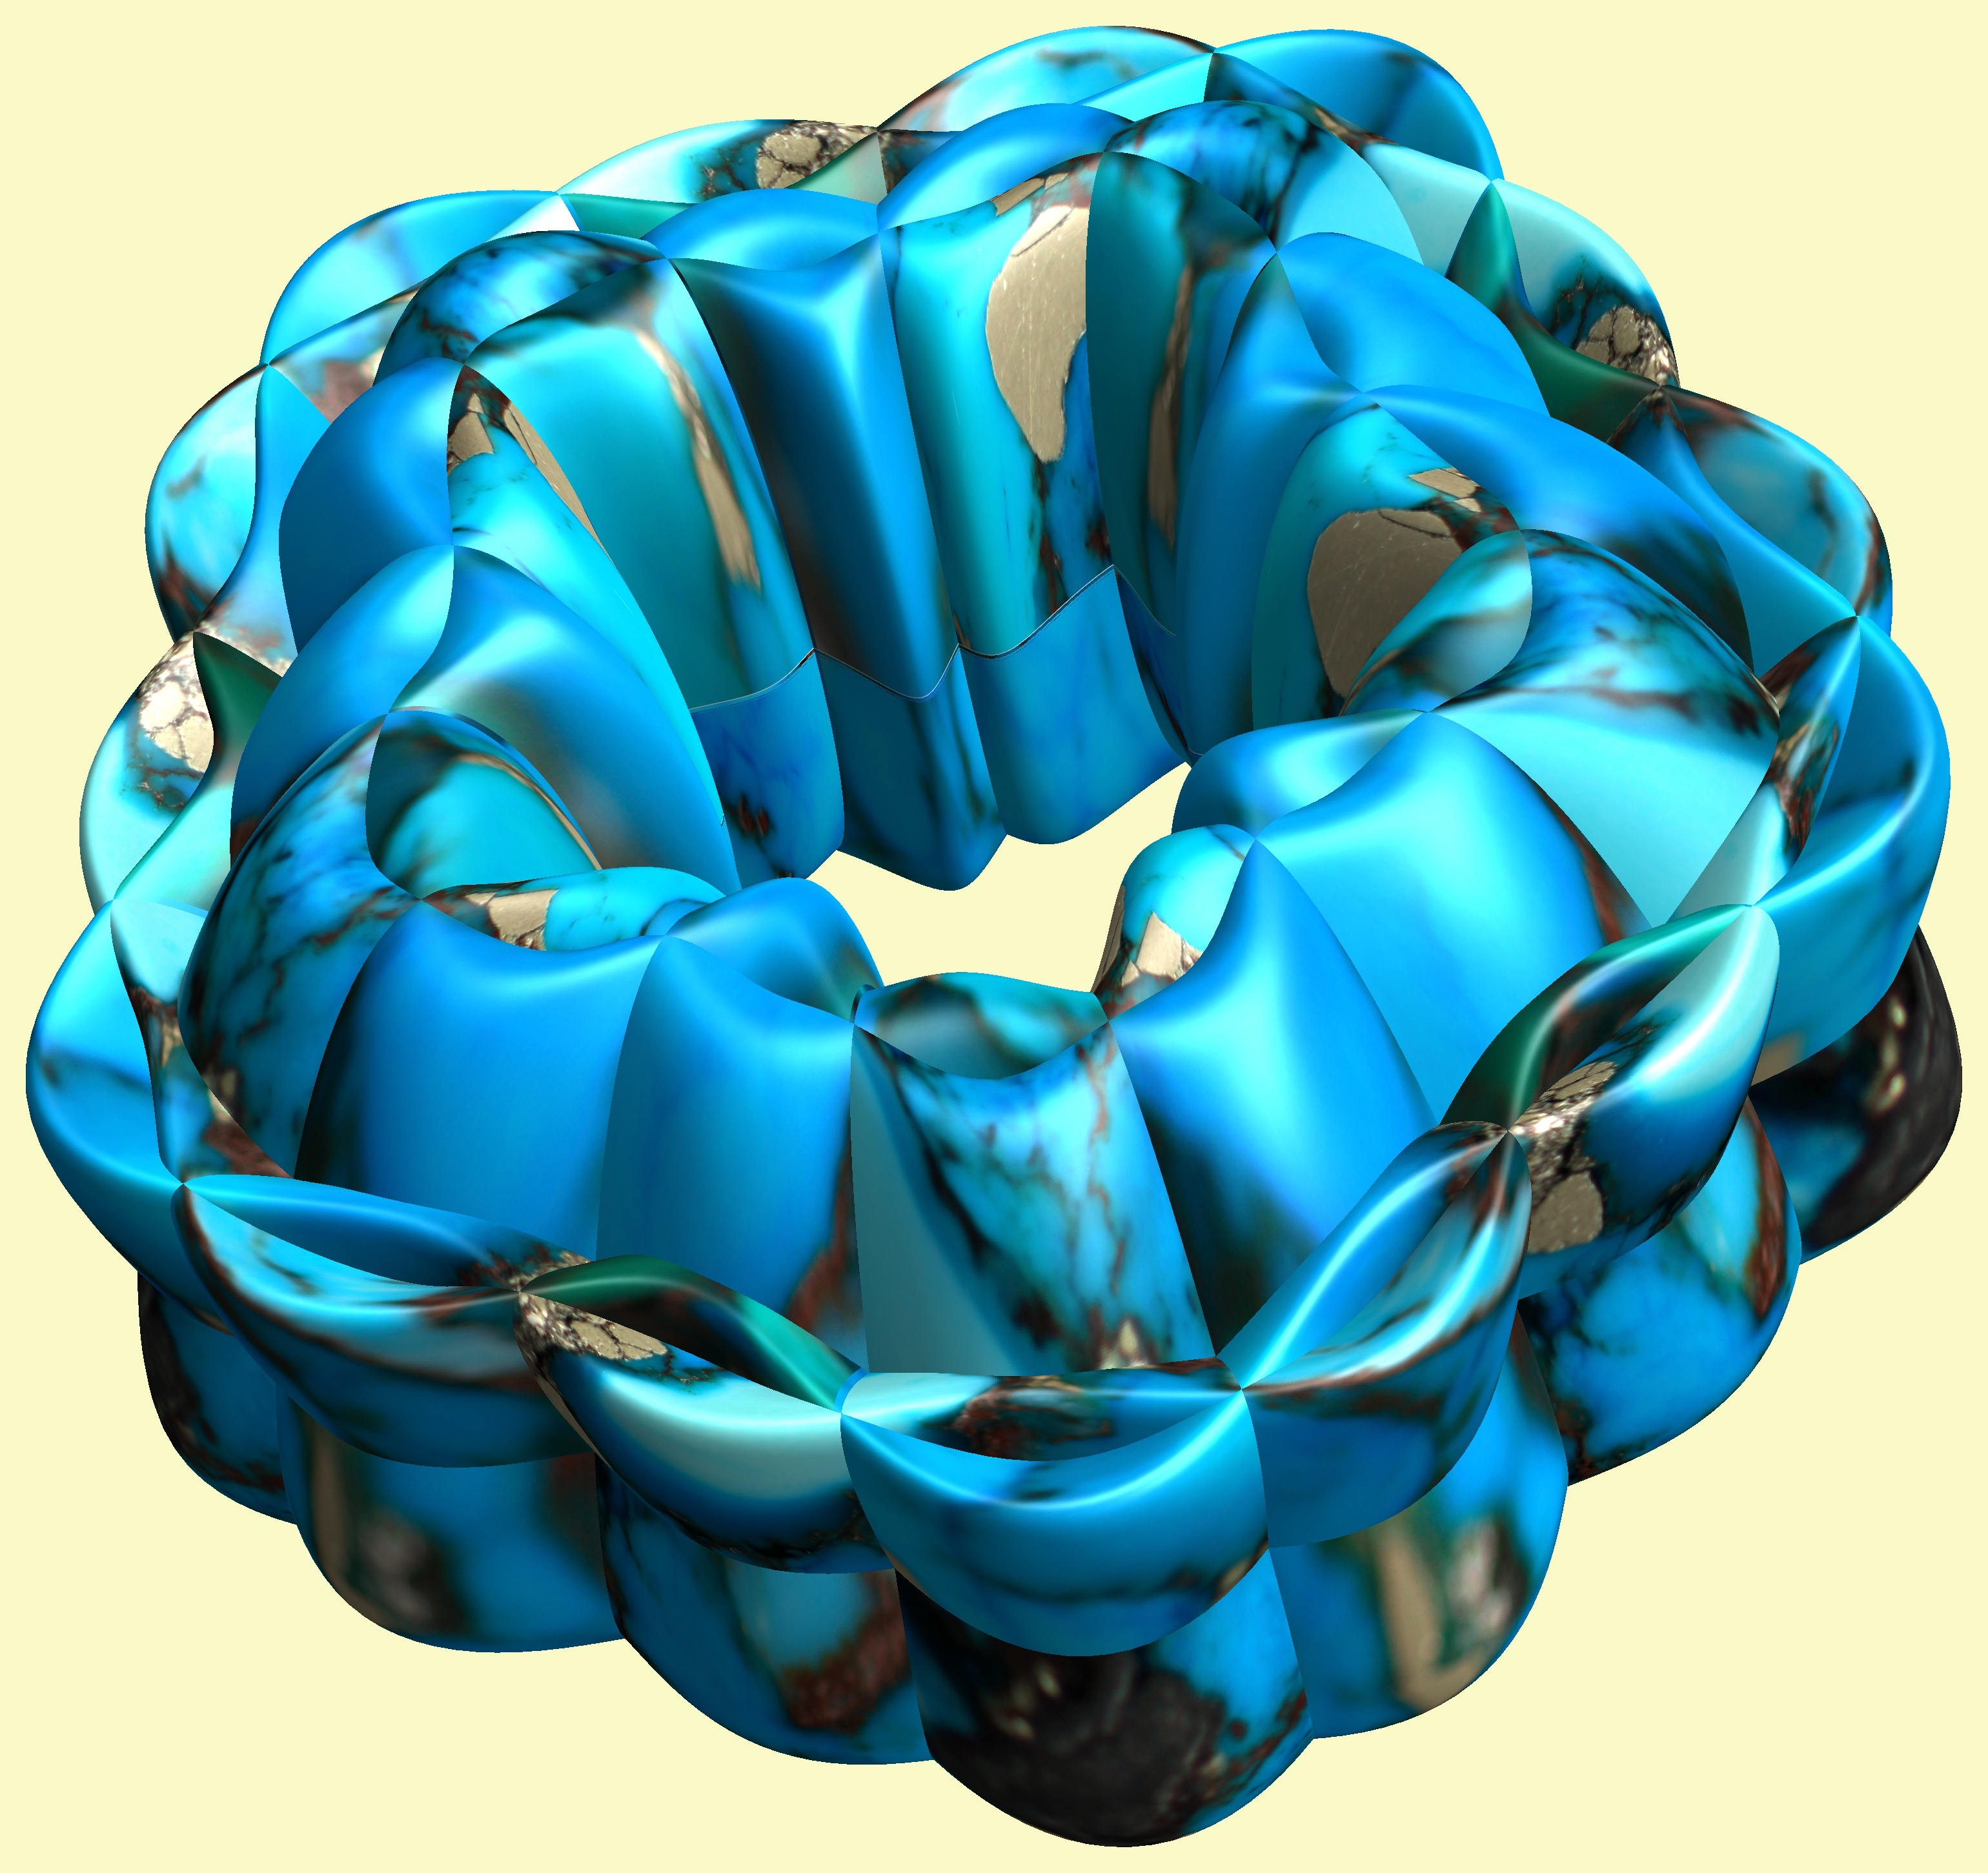
structure, plant, texture, flower, petal, pattern, blue, human body, jewellery, figure, turquoise, design, symmetry, 3d, graphic, organ, torus, mathematica, cg, parametricplot3d, code, program, algorithm, abstruct, mapping, perfect5th, p5, chord, flowering plant, blue rose, land plant, fashion accessory